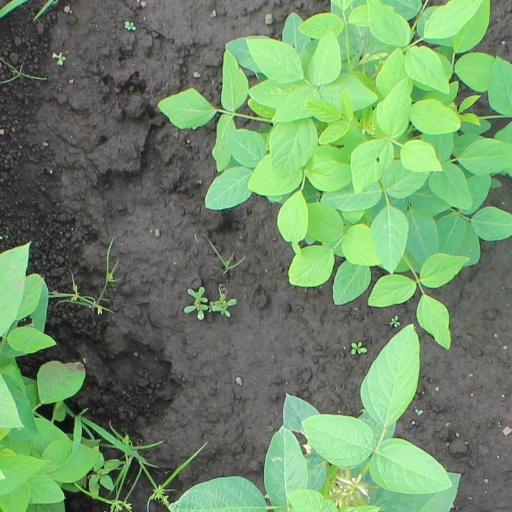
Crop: soybean